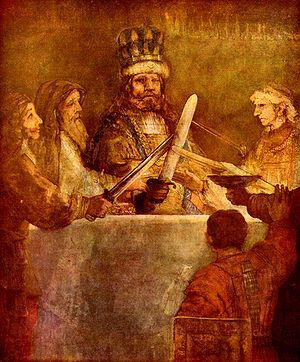
Les Bataves sont un ancien peuple germanique implanté à l'embouchure du Rhin. Avant et après la conquête romaine, ils peuvent être aussi décrits en tant que Belges des bords du Rhin, ainsi que le suggèrent leurs liens avec les Trévires lors de la révolte dite des Bataves conduite par Gaius Julius Civilis ou leurs constantes implications dans le maintien de l'ordre en Bretagne romaine.
Domitien, né sous le nom de Titus Flavius Domitianus le 24 octobre 51 et mort le 18 septembre 96 à Rome, est empereur romain de 81 jusqu'à sa mort. Il est le troisième et dernier représentant de la dynastie flavienne. À sa mort, il porte le titre de Imperator Caesar Domitianus Augustus Germanicus.